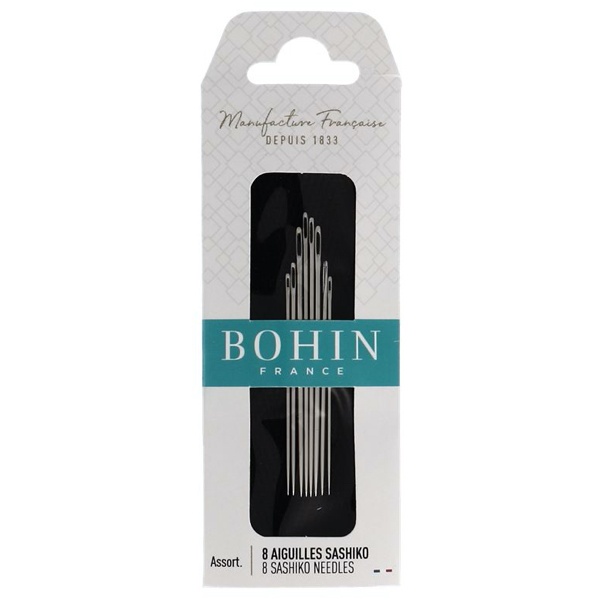
Bohin France - Sashiko Nadeln - Stärke 3/5 - 8 Stück
8 Sashiko-Nadeln von Bohin in Stärke 3 und 5. 2 Sharp Nadeln No. 5 2 Short Darner (Stopf-)Nadeln Stärke 5 2 Sticknadeln Stärke 3 2 Sticknadeln Stärke 5 Die Länge der Nadeln beträgt ca. 4 - 5 cm. Bohin produziert die Nadeln in Frankreich. Die Lieferzeit beträgt innerhalb Deutschlands 3-10 Tage und innerhalb der EU bis zu 14 Tagen. (Versandbedingungen) Hersteller: BOHIN FRANCE, Le Bourg 61300 Saint-Sulpice-sur-Risle, Frankreich, https://www.bohin.com/
Brand: Bohin
Category: Arts & Entertainment > Hobbies & Creative Arts > Arts & Crafts > Art & Crafting Tools > Needles & Hooks > Hand-Sewing Needles > Darning Needles